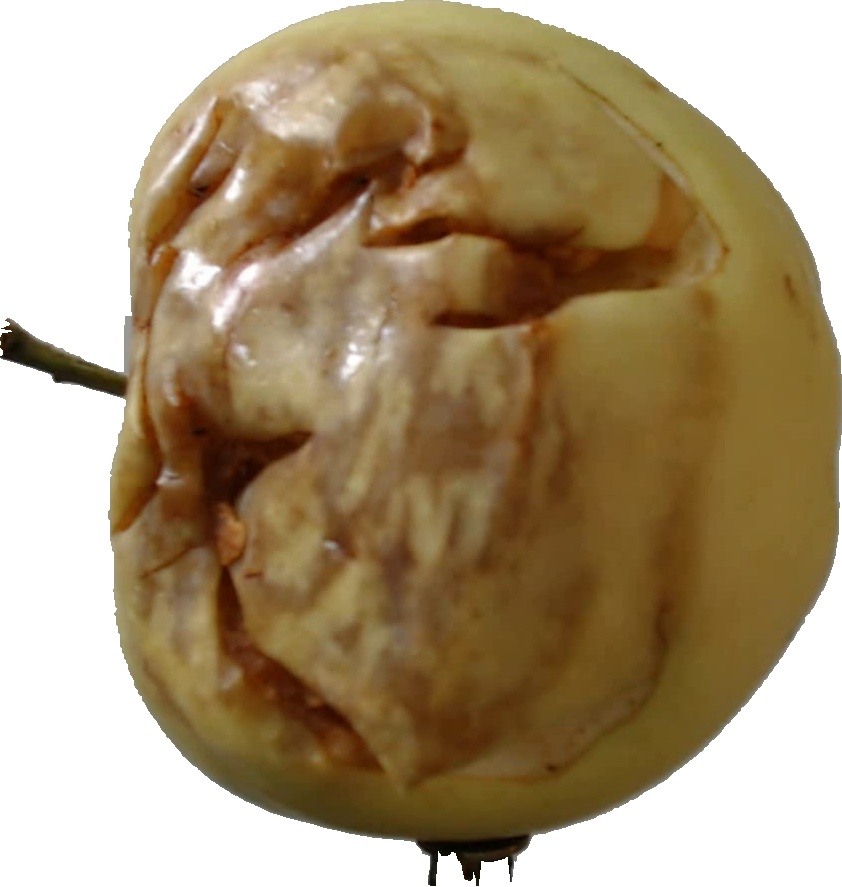
Label: apple_hit_1